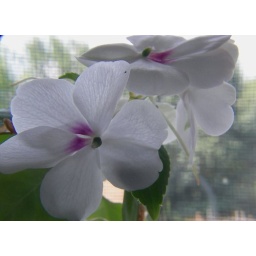
Just some small white fowers in a pot on the window shelf